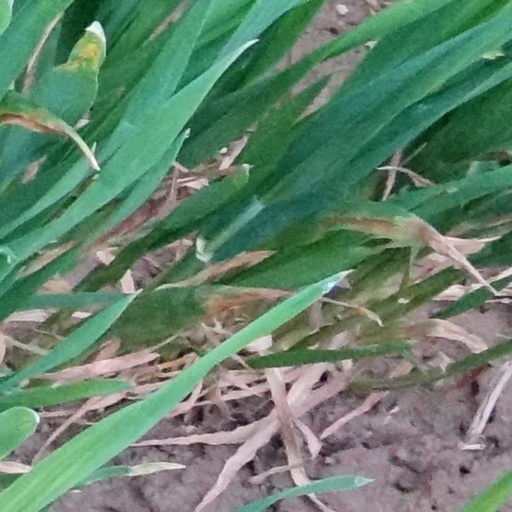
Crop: wheat